History of the tank

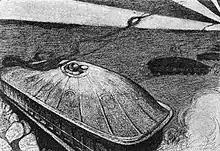
1904 illustration of H. G. Wells' December 1903 "The Land Ironclads", showing huge ironclad land vessels, equipped with pedrail wheels

H. G. Wells, in his short story "The Land Ironclads", published in "The Strand Magazine" in December 1903, had described the use of large, armed, armoured cross-country vehicles equipped with pedrail wheels (an invention which he acknowledged as the source for his inspiration), to break through a system of fortified trenches, disrupting the defence and clearing the way for an infantry advance: